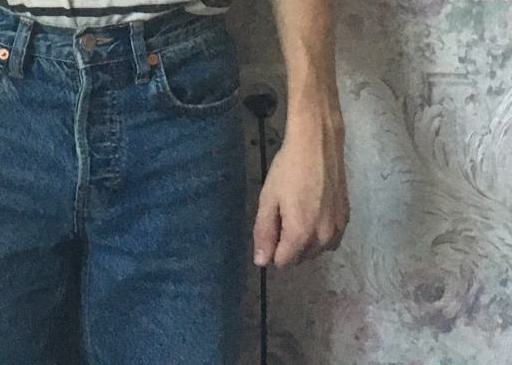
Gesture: no_gesture